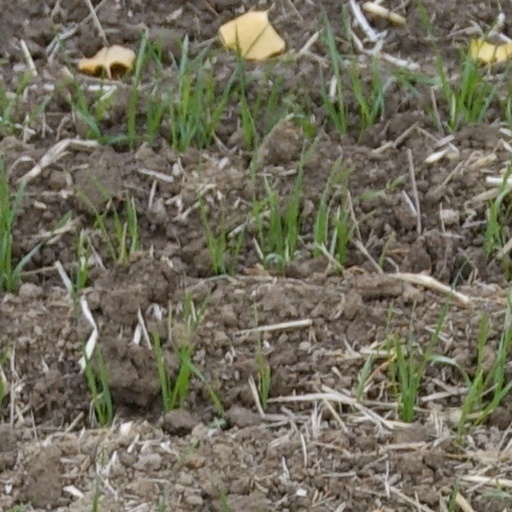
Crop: wheat